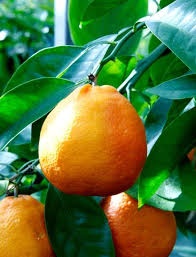
Label: mandarine